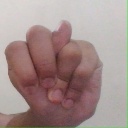
अक्षर: न